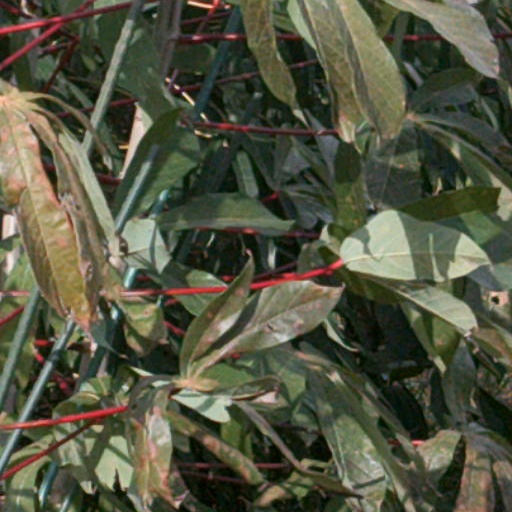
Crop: cassava